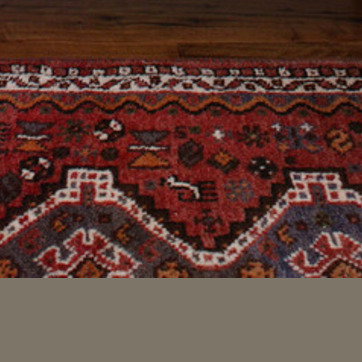
Material: carpet